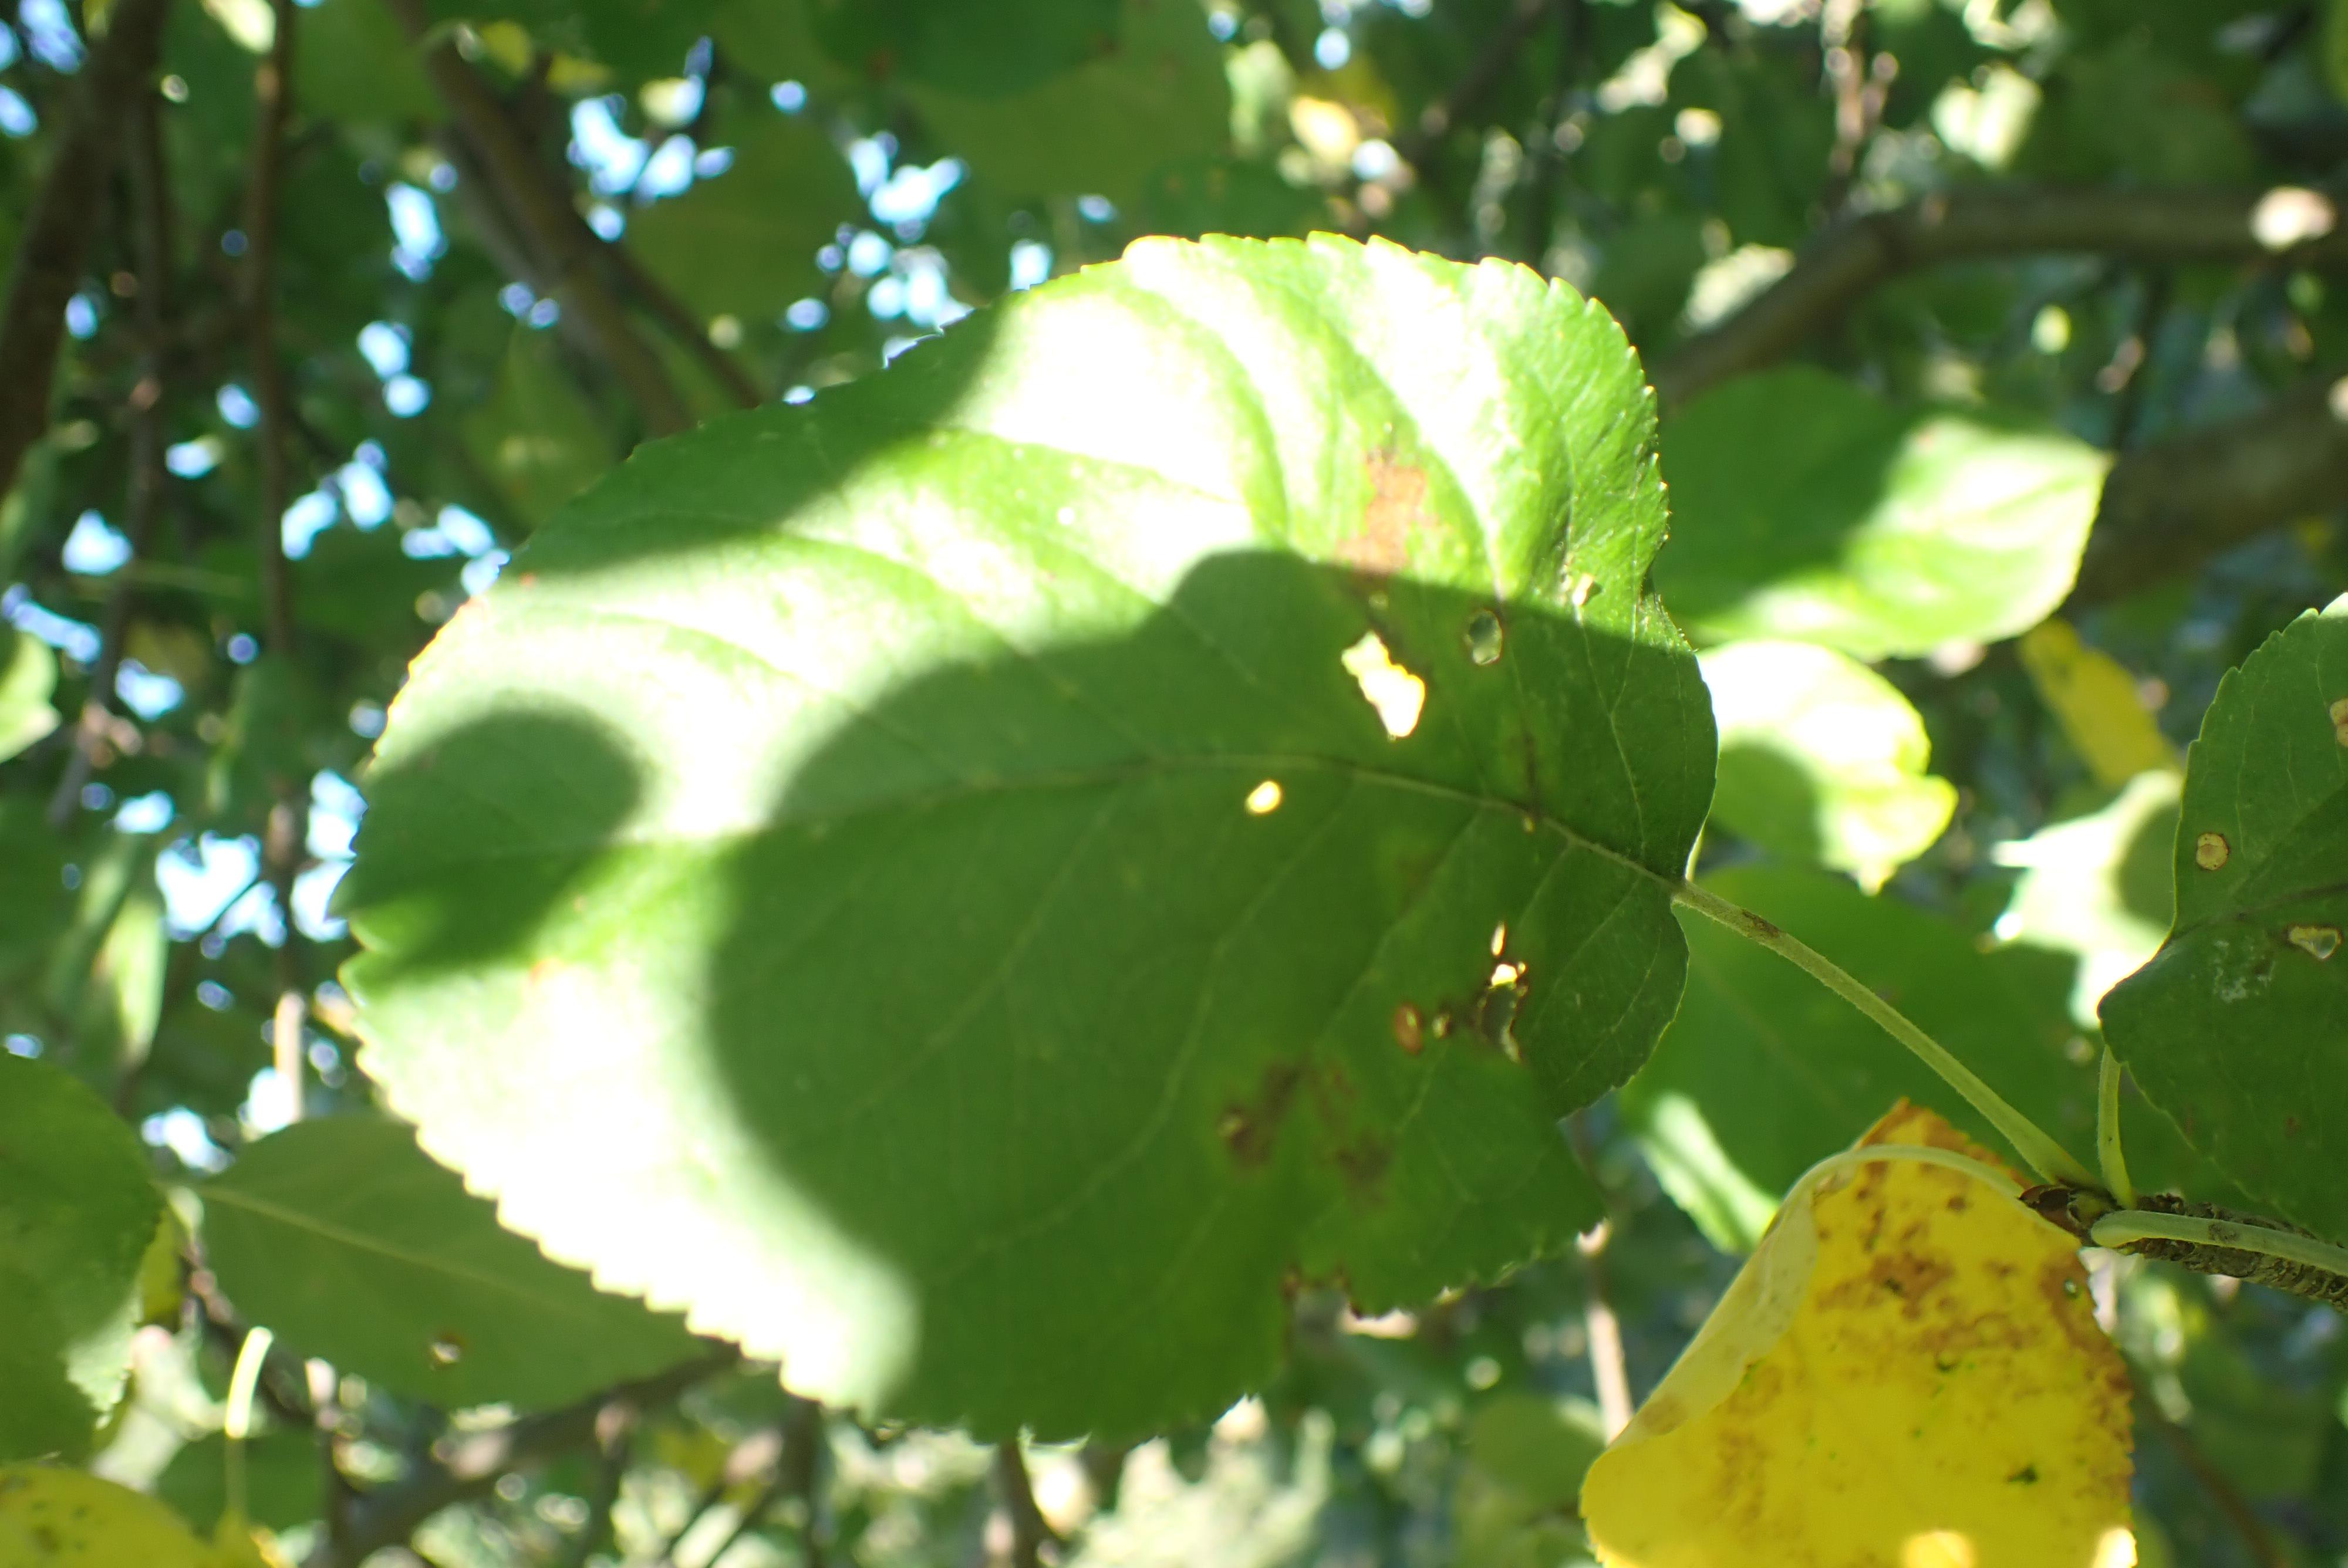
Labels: complex